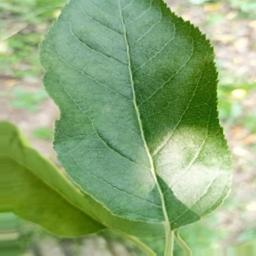
Label: Healthy